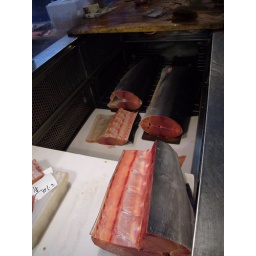
Fresh cuts of giant maguro (tuna) for sale at Tsukiji fish market in Tokyo.